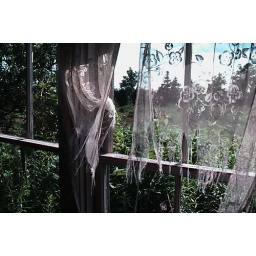
tattered curtains in an empty house